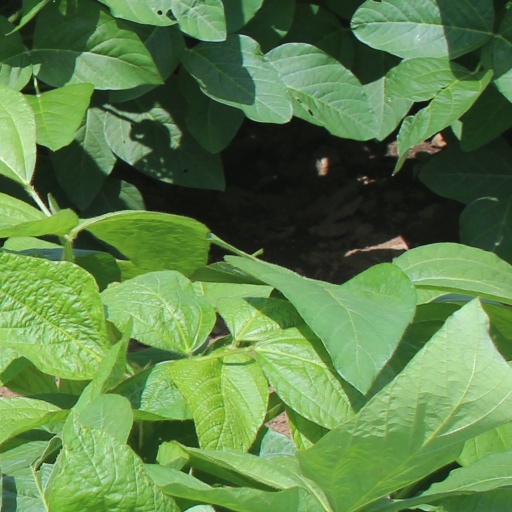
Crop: soybean